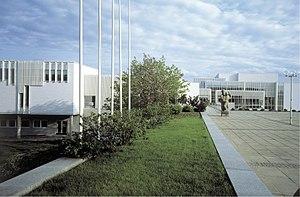
La Maison de la culture Virta est un centre culturel situé dans le quartier de Mansikkala à Imatra en Finlande.
Arto Sipinen, né le 20 mars 1936 à Helsinki et mort le 23 mars 2017 à Espoo, est un architecte finlandais.